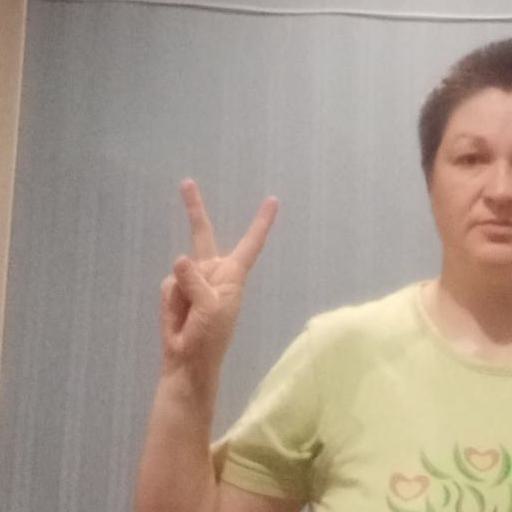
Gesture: peace